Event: Nepal Earthquake
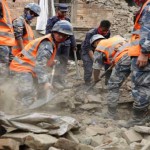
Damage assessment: damage